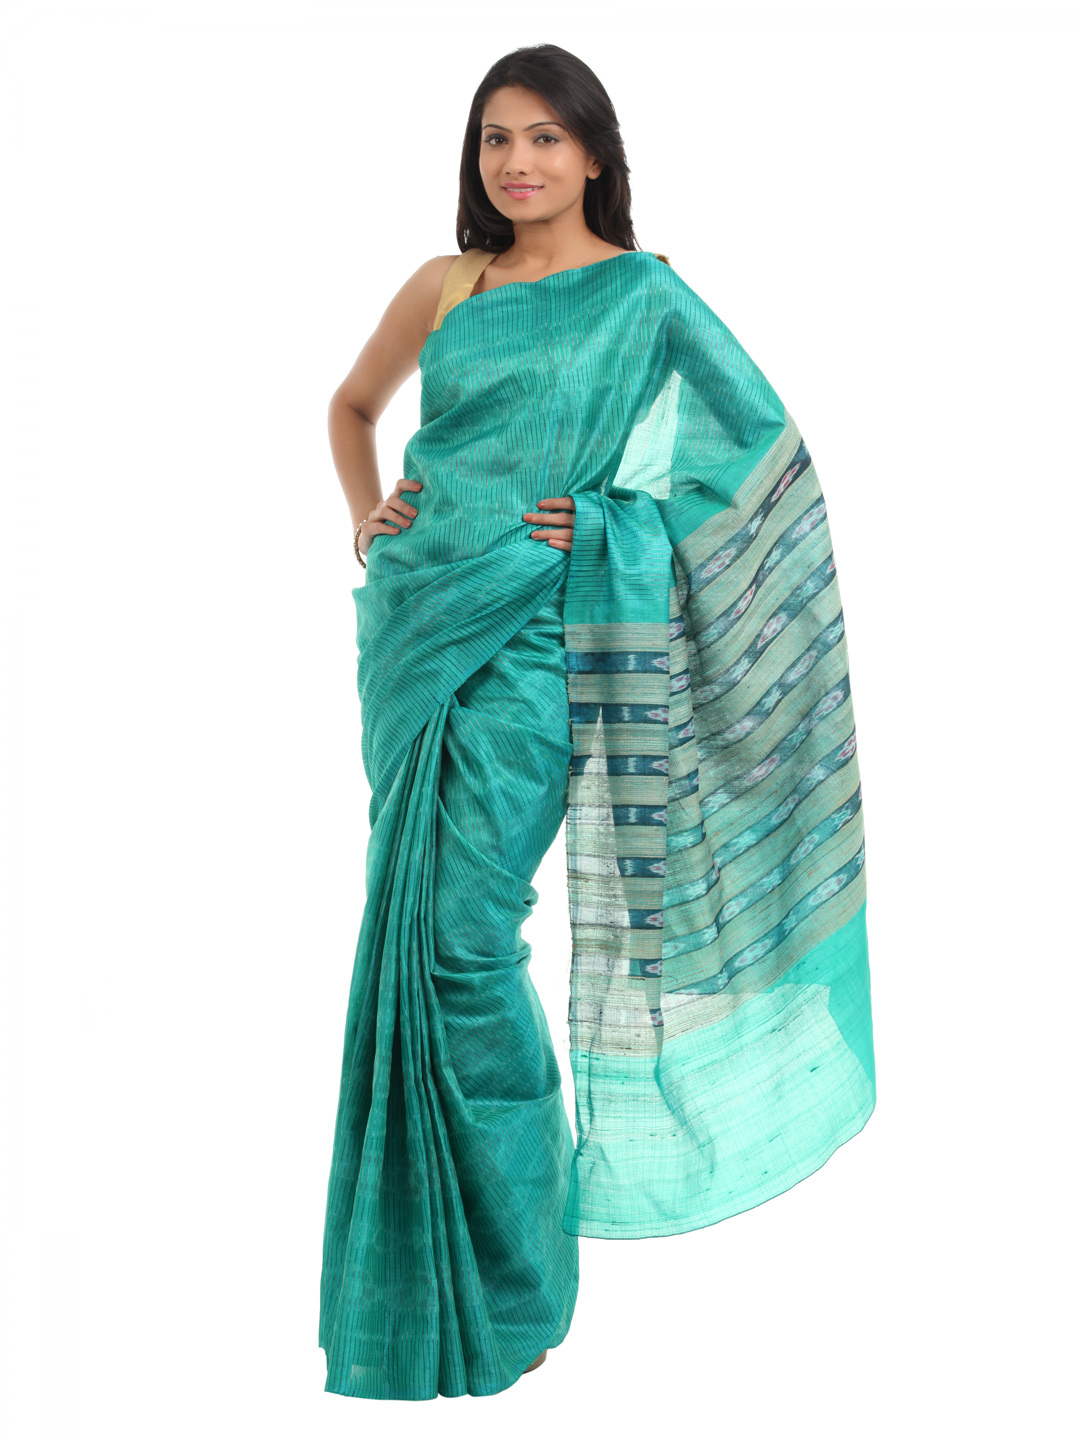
Fabindia Green Tie & Dye Ghicha Striped Saree
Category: Apparel / Saree / Sarees
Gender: Women
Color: Green
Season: Fall 2012
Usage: Ethnic